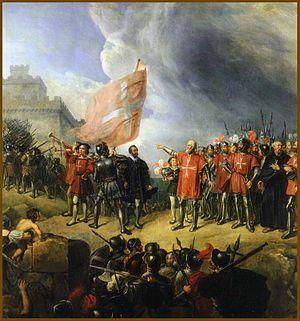
L’ordre de Saint-Jean de Jérusalem, appelé aussi ordre des Hospitaliers, est un ordre religieux catholique hospitalier et militaire qui a existé de l'époque des croisades jusqu'au début du XIXᵉ siècle. Il est généralement connu, dès le XIIᵉ siècle, sous le nom de Ordo Hospitalis Sancti Johannis Hierosolymitani.
Philippe de Villiers de L'Isle-Adam, est le 44ᵉ grand maître des Hospitaliers de l'ordre de Saint-Jean de Jérusalem.
Le Grand Siège de Malte a été mené par les Ottomans en 1565 pour prendre possession de l'archipel et en chasser l'ordre de Saint-Jean de Jérusalem. Malgré leur supériorité numérique, les Ottomans ne viennent pas à bout de la résistance des chevaliers et doivent lever leur siège après avoir essuyé de lourdes pertes. Cette victoire de l'Ordre assure sa présence à Malte et renforce durablement son prestige dans l'Europe chrétienne.
L’expédition d'Alger est menée par Charles Quint entre le 20 octobre et le 1ᵉʳ novembre 1541.
L'histoire de Malte, de l'archipel maltais pour être plus précis, est très riche, en lien avec sa position stratégique en mer Méditerranée. Ces îles connaîtront l'occupation de toutes les puissances qui se succéderont pour le contrôle de la Méditerranée : les Phéniciens, les Grecs, les Romains, les Barbares, les Byzantins, les Arabes Aghlabides d'Ifriqiya, les Normands, les Hohenstaufen, les Angevins, les Aragonais avant d'être marquées en particulier par l'influence de l'ordre de Saint-Jean de Jérusalem et les Britanniques avec les Français dans l'entre-deux-guerre.
Les salles des Croisades du château de Versailles créées par Louis-Philippe en 1843 comportent les armoiries et noms des principaux chefs croisés.
Le Portrait d'Alof de Wignacourt est un tableau de Caravage peint vers 1607 et conservé au musée du Louvre à Paris.
Cette page concerne l'année 1530 du calendrier julien.